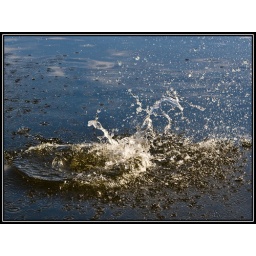
A little boy had lots of fun in throwing big stones in to the river &amp;quot;Spree&amp;quot;.